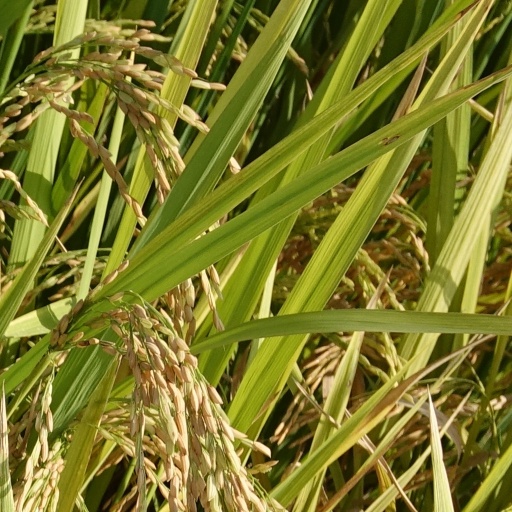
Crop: rice